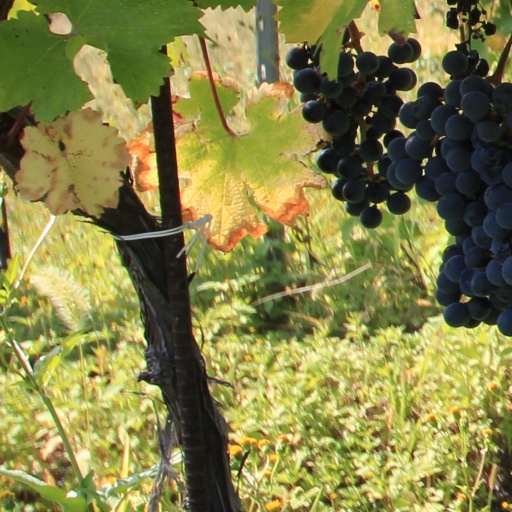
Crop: grape